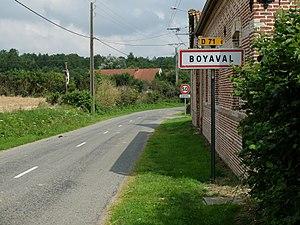
Vue d'une entrée de la commune de Boyaval.
Boyaval est une commune française située dans le département du Pas-de-Calais en région Hauts-de-France.